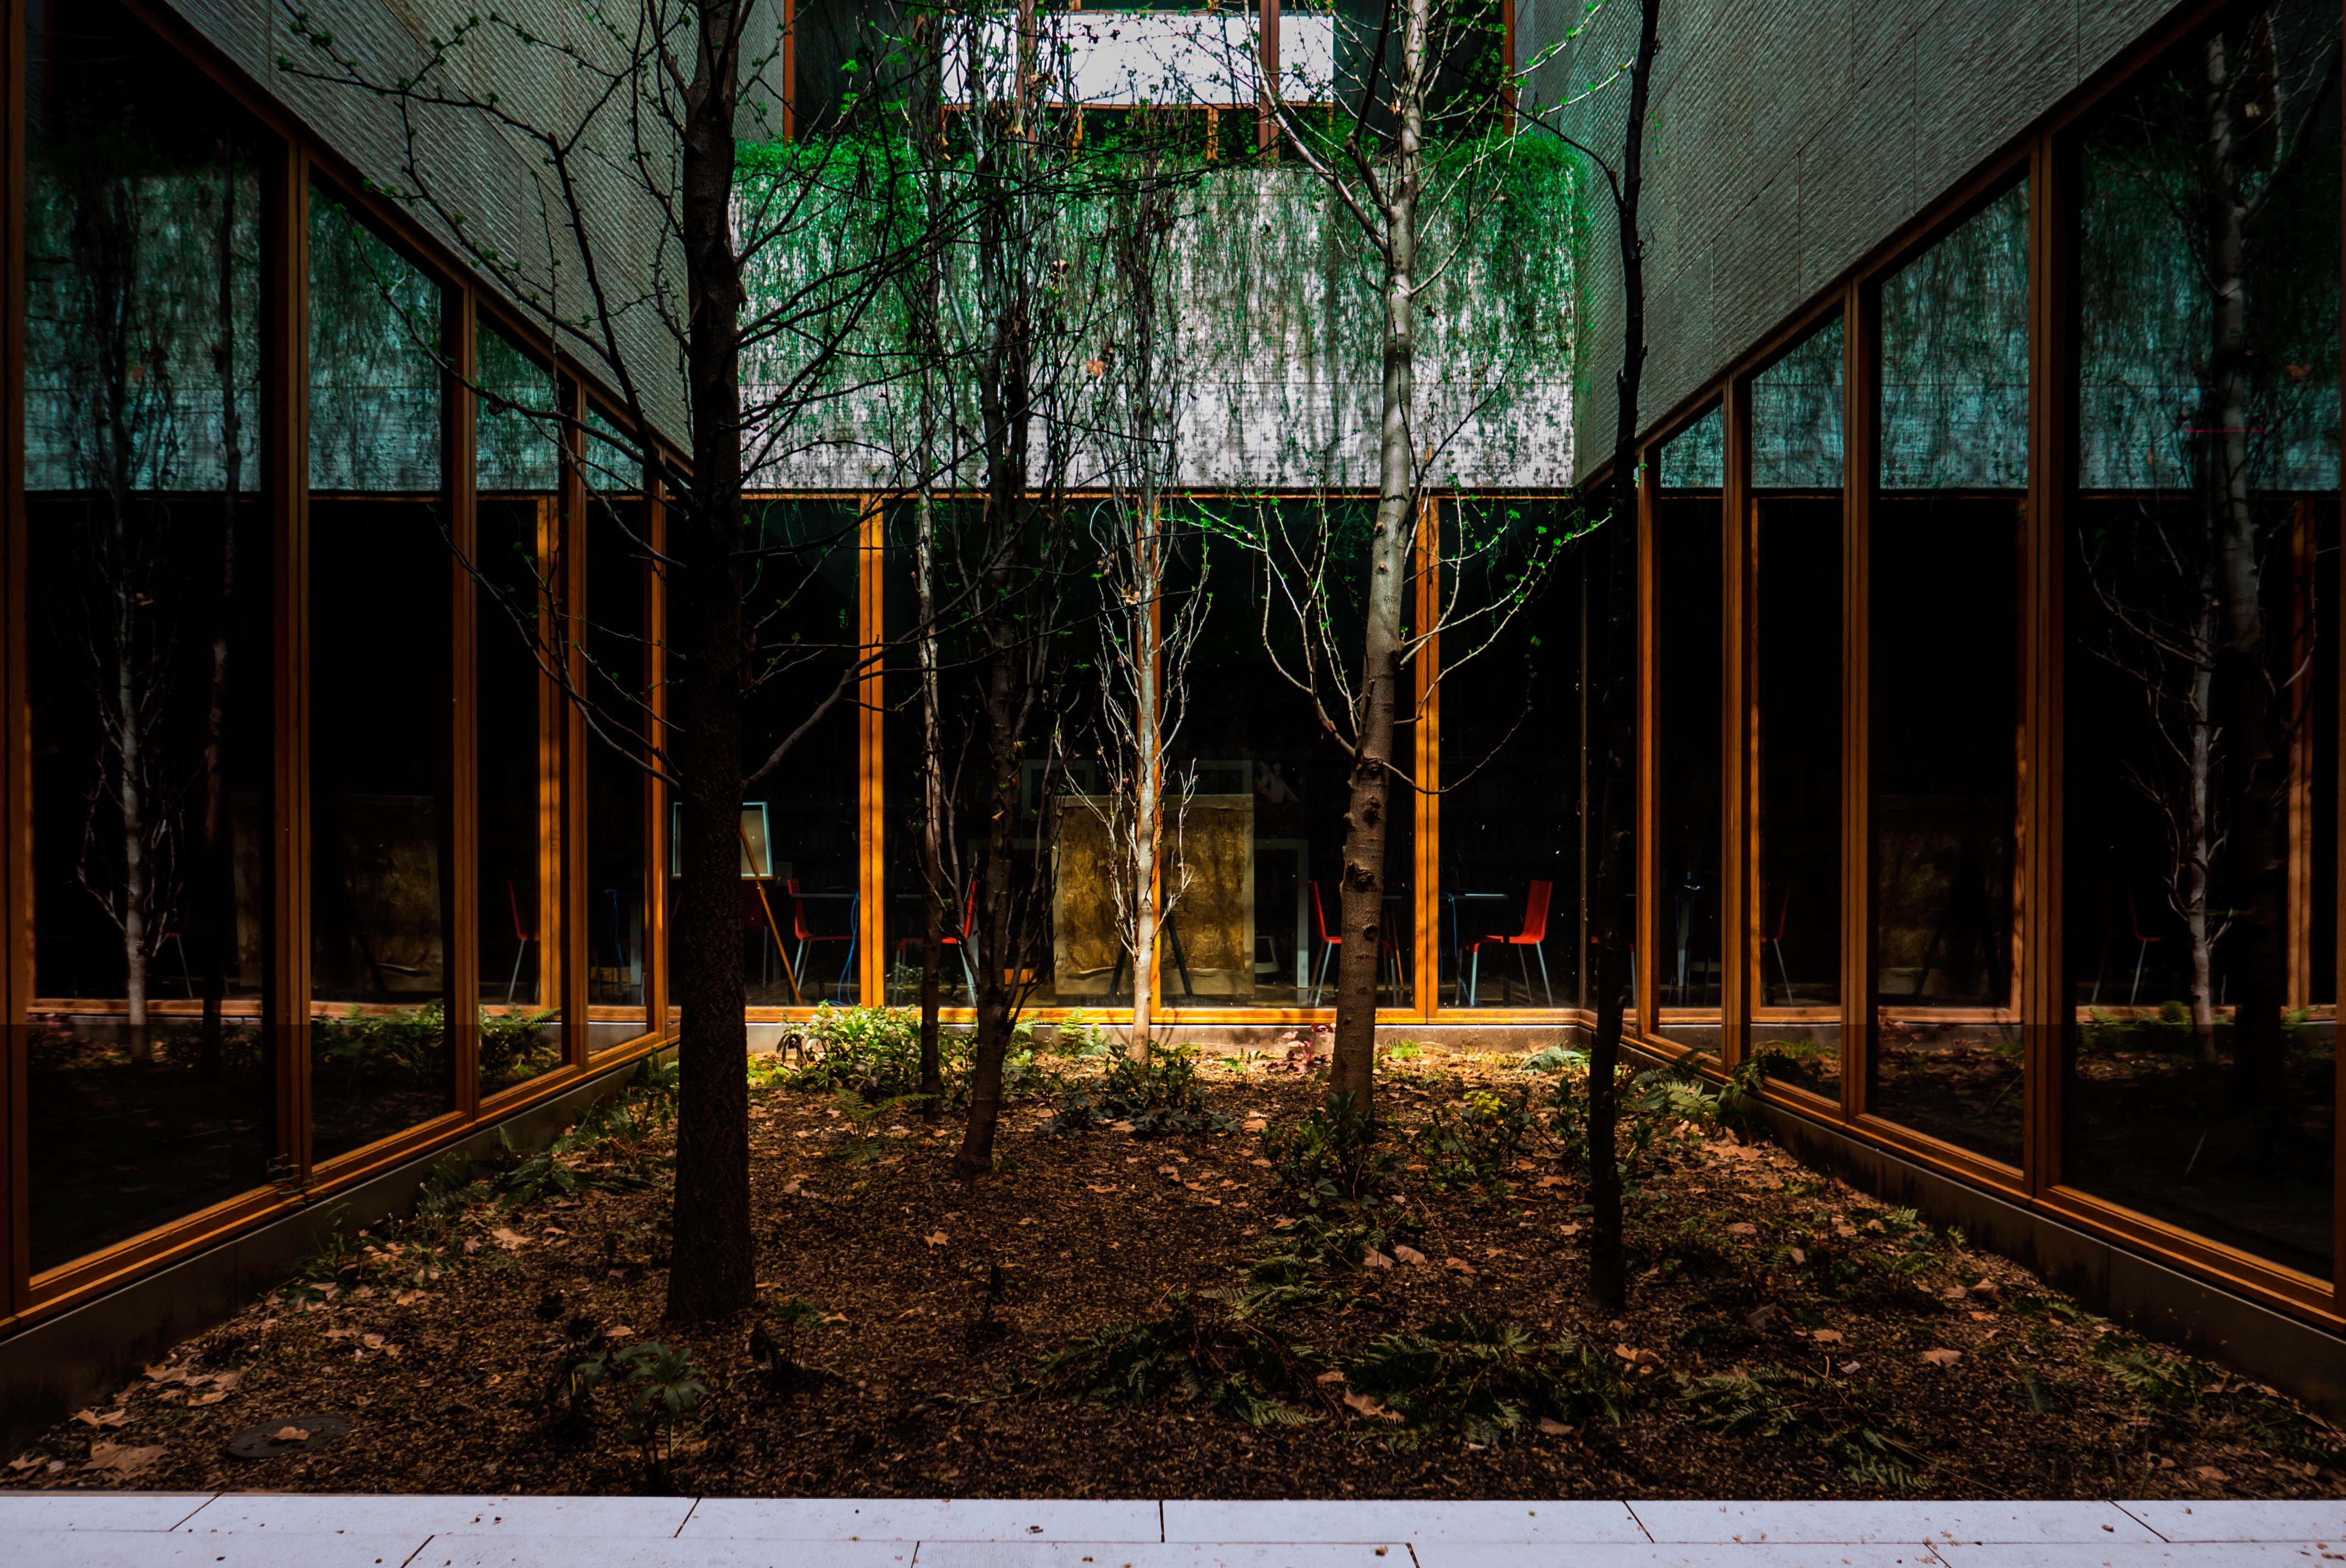
light, architecture, night, house, sunlight, window, green, darkness, urban area